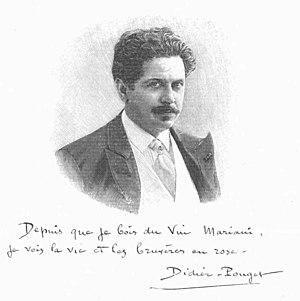
William Didier-Pouget, gravure, 1906
William Didier-Pouget, né à Toulouse le 14 novembre 1864, et mort à Digulleville le 12 septembre 1959, est un peintre paysagiste français.